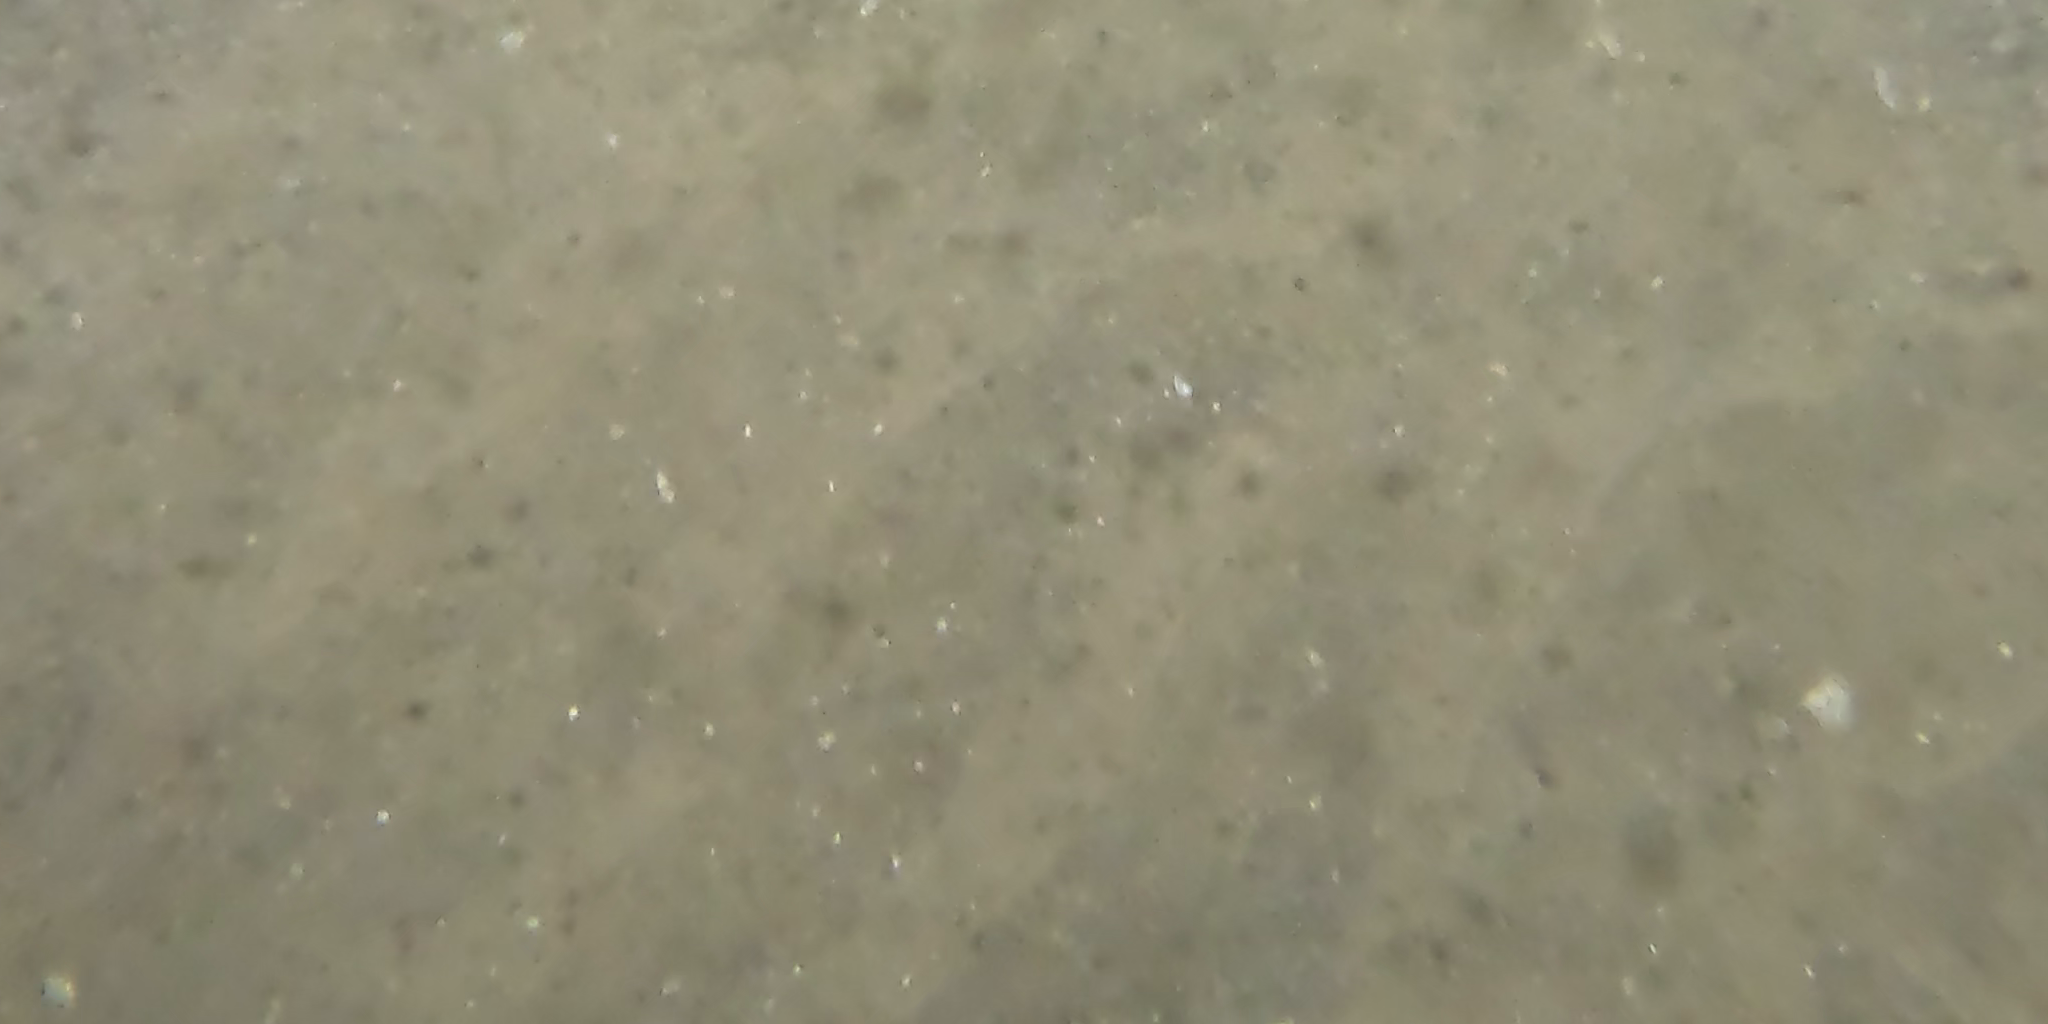
Seabed habitat: sand